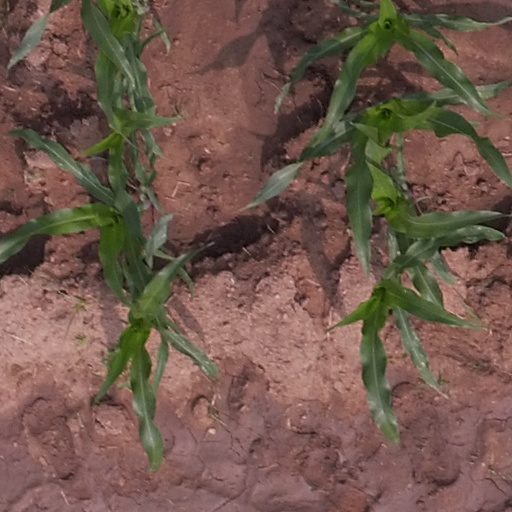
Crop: maize; corn